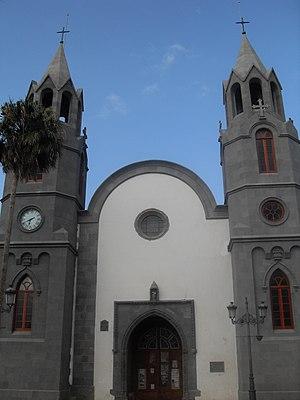
Liste des 34 communes de la province de Las Palmas dans les îles Canaries.